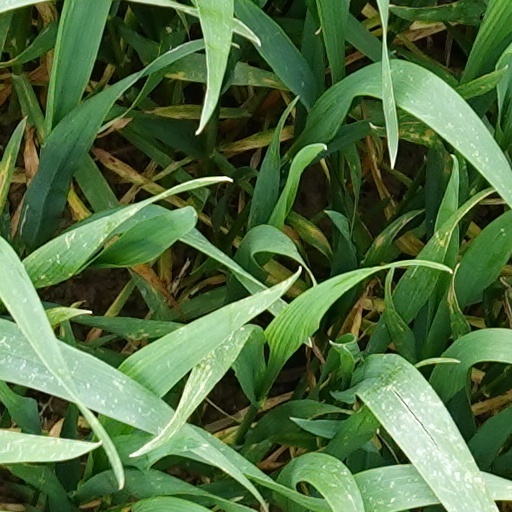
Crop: wheat